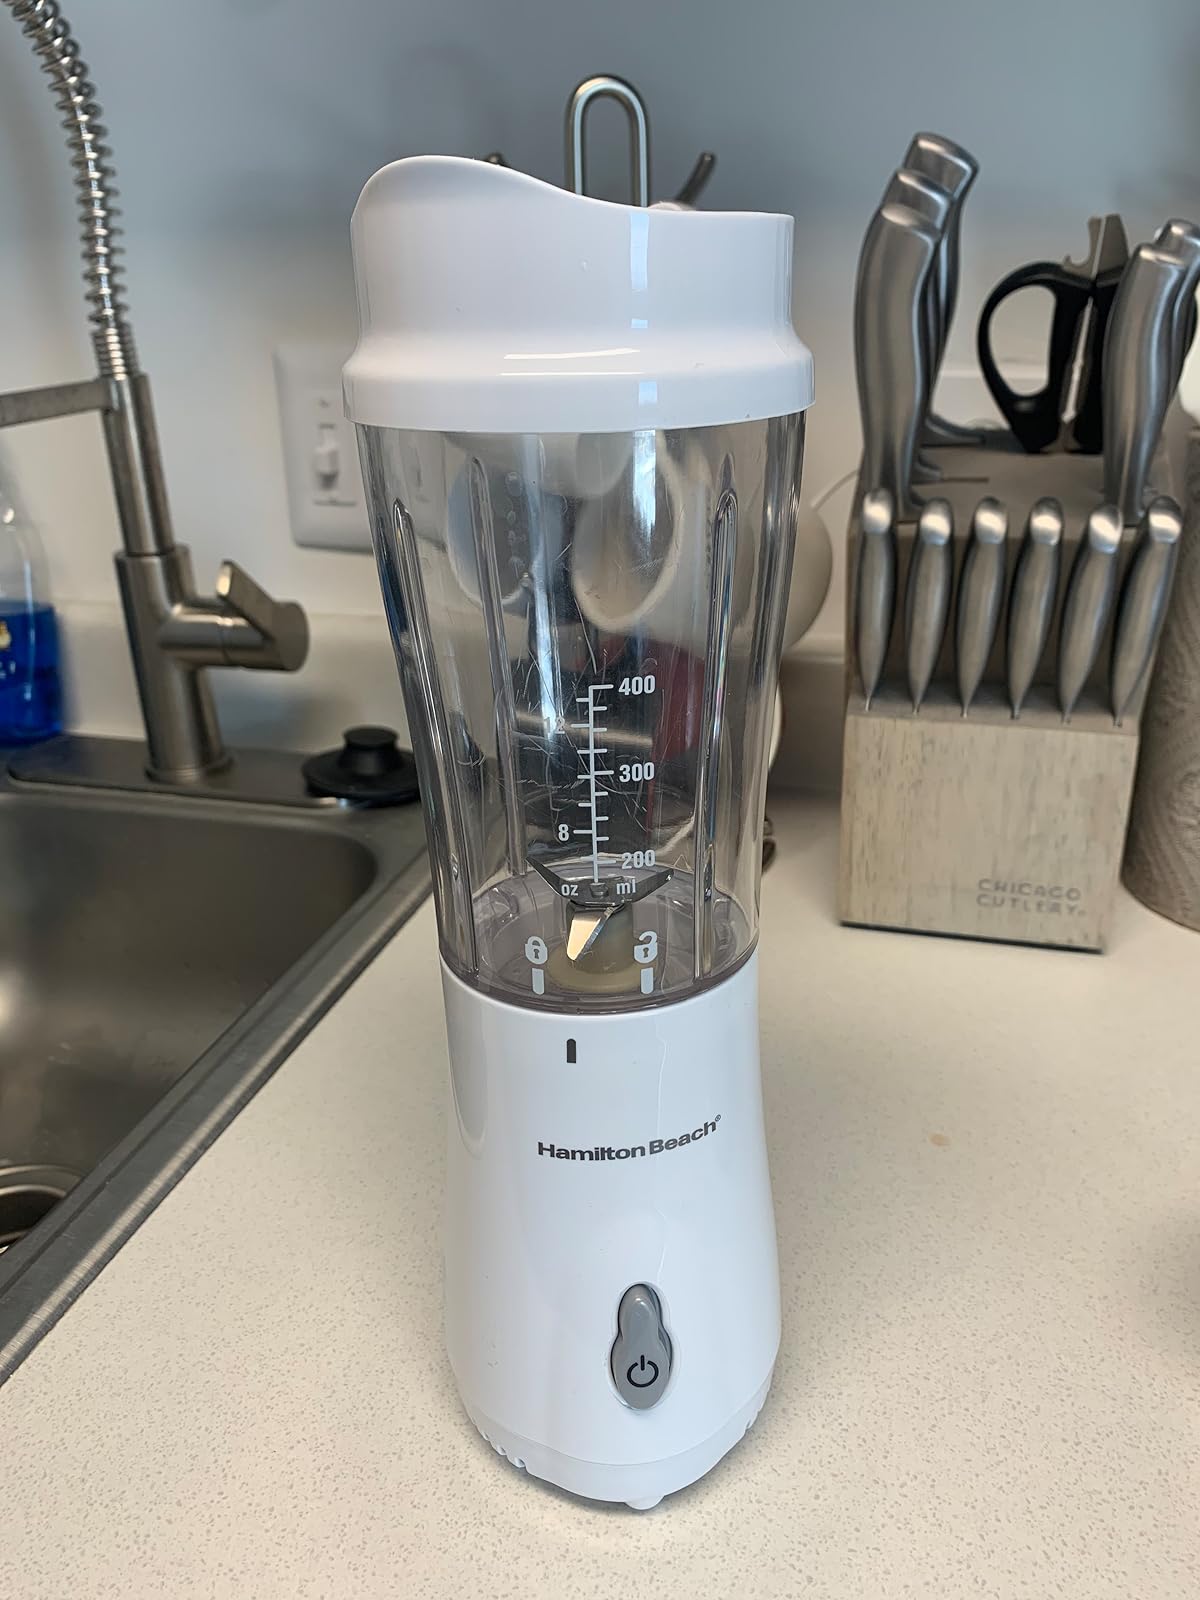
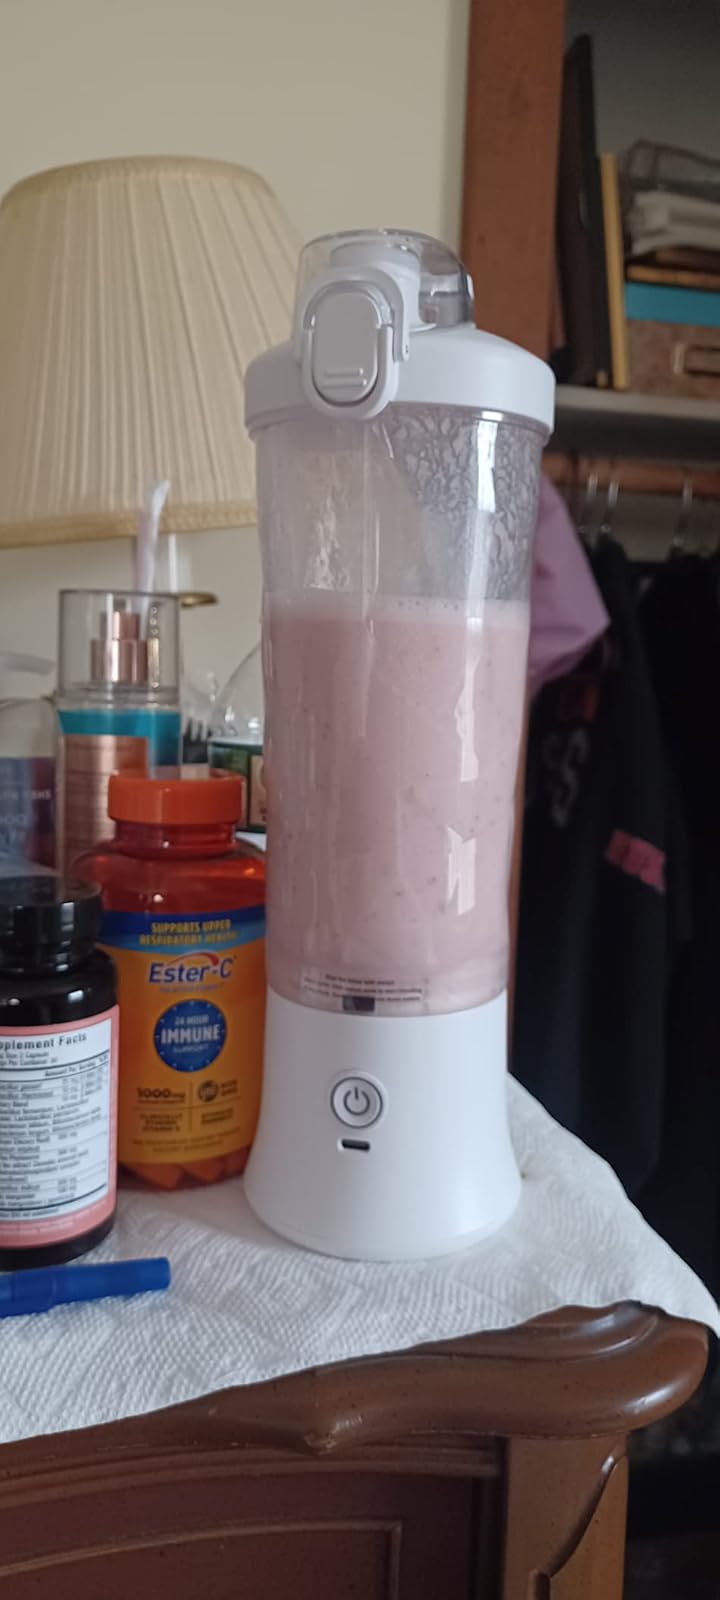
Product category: items_blender
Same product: no